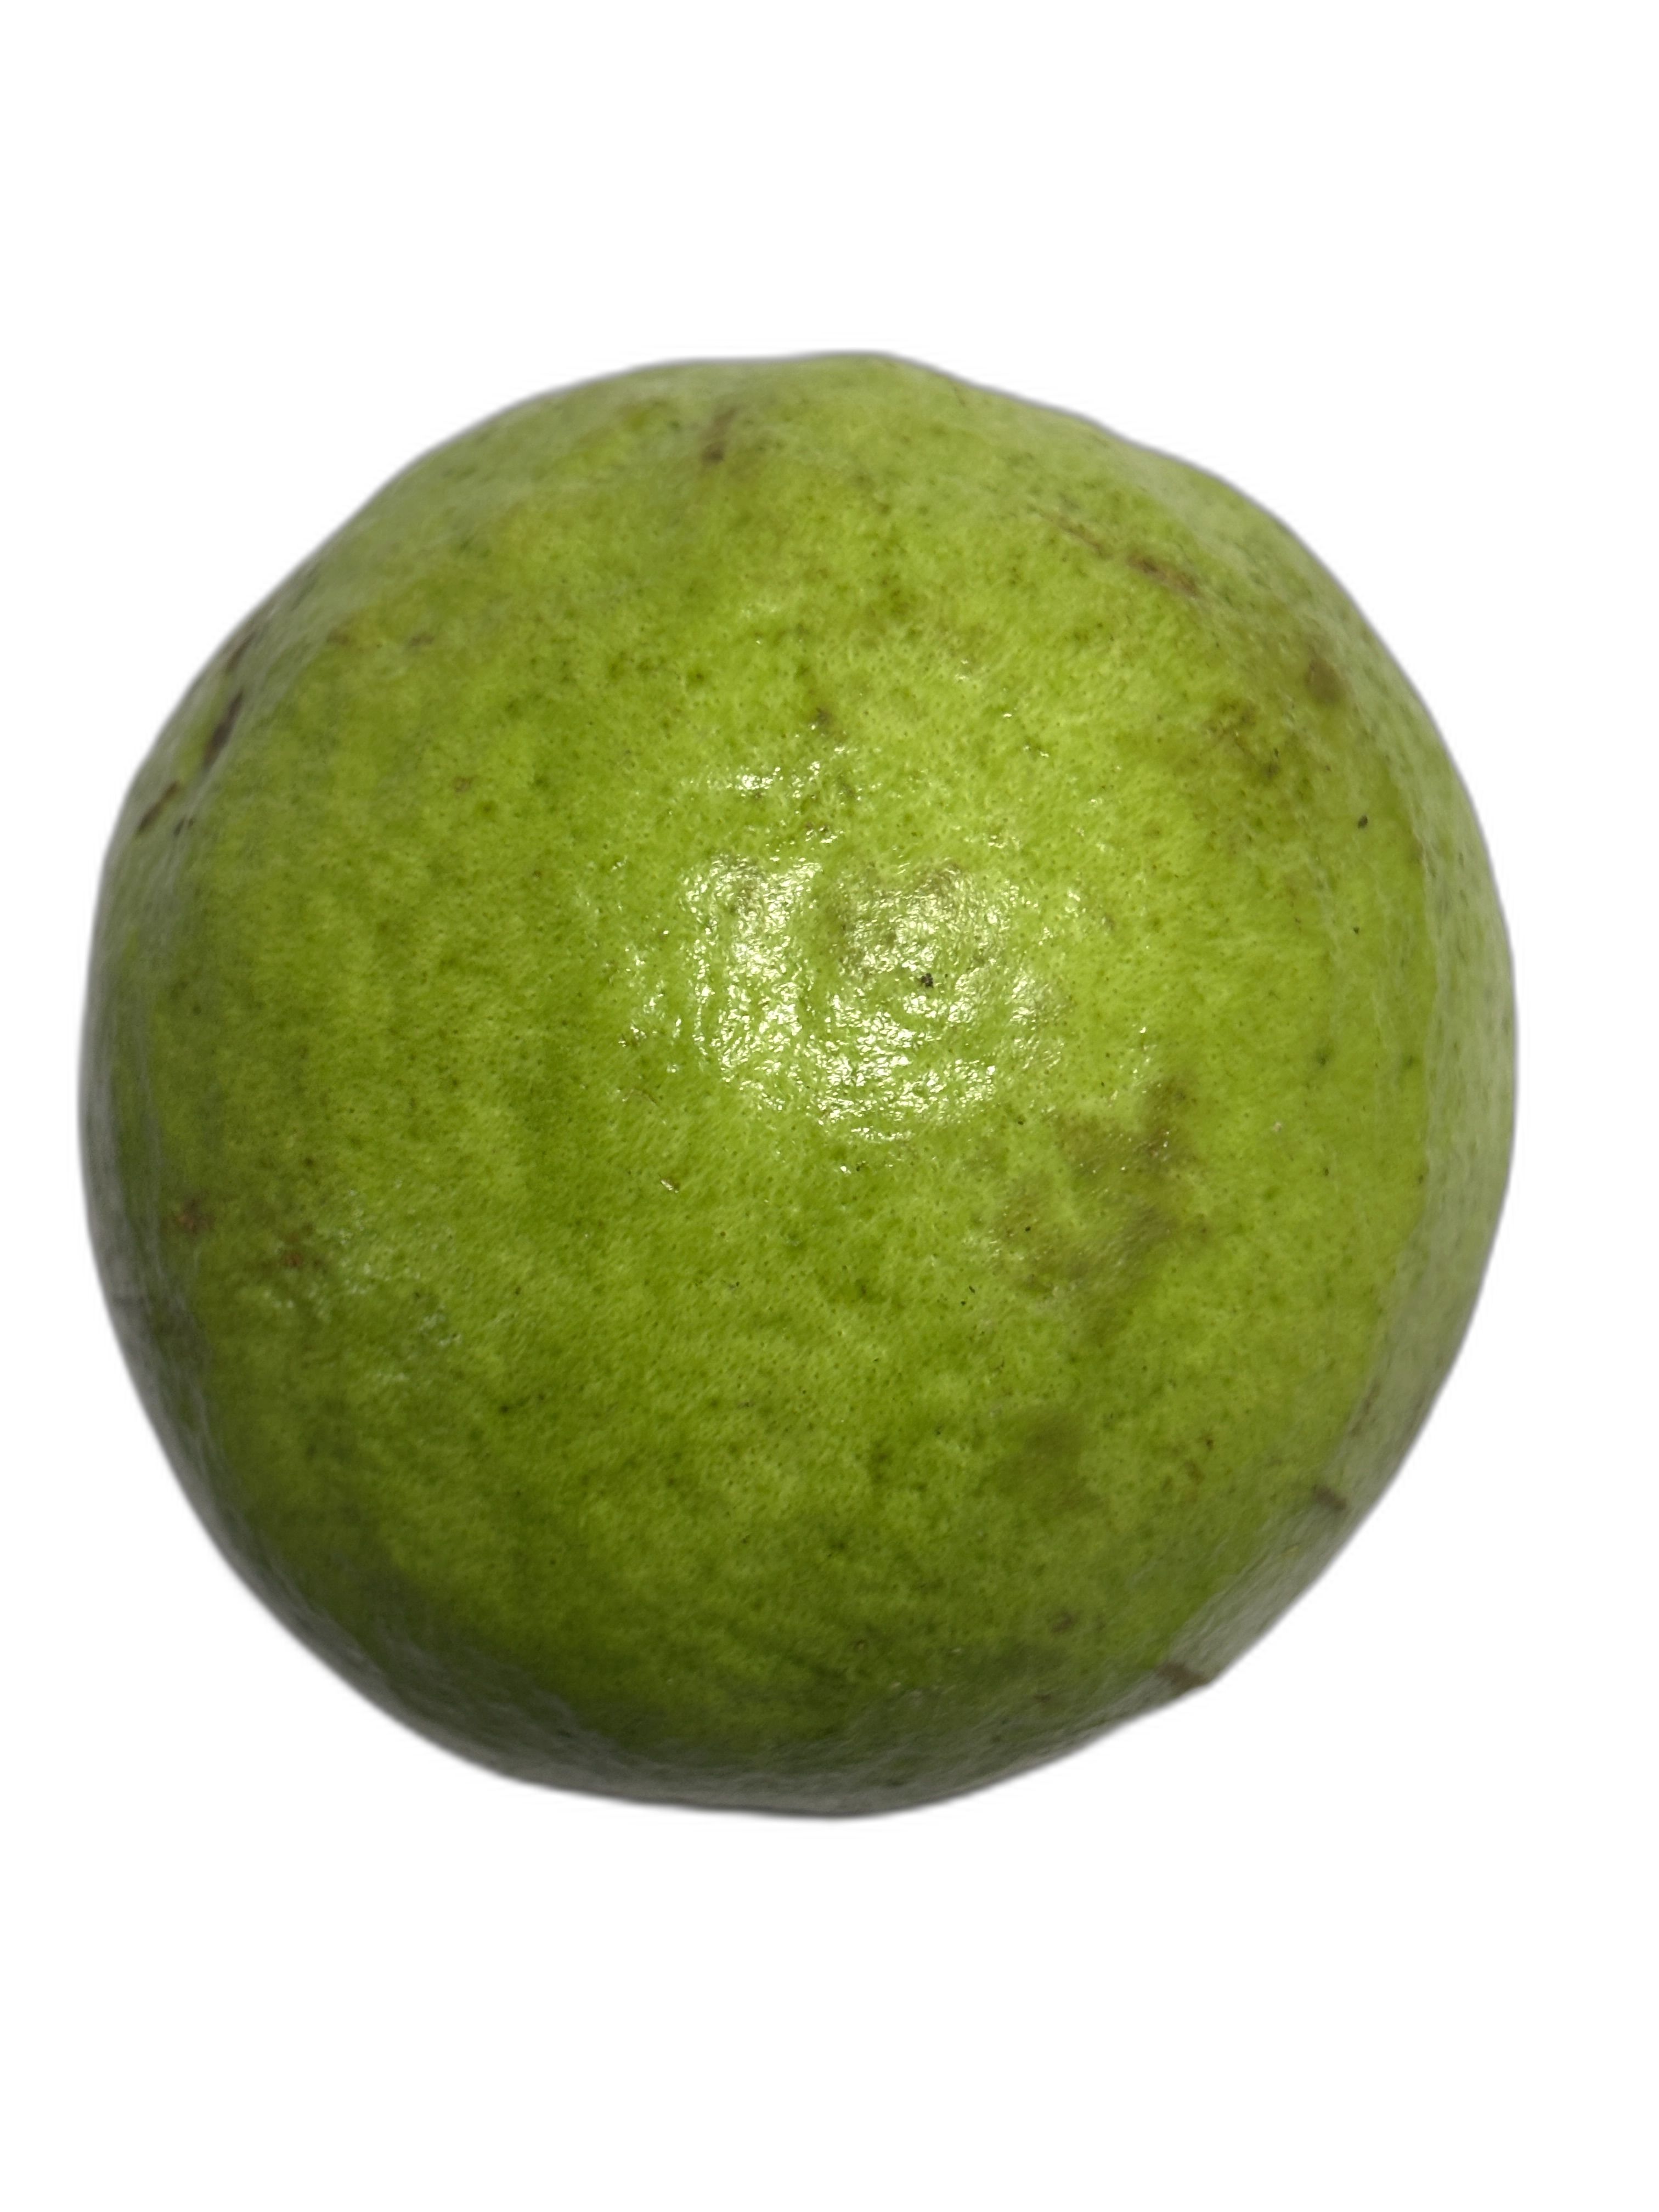
Plant part: fruit
Disease: Healthy